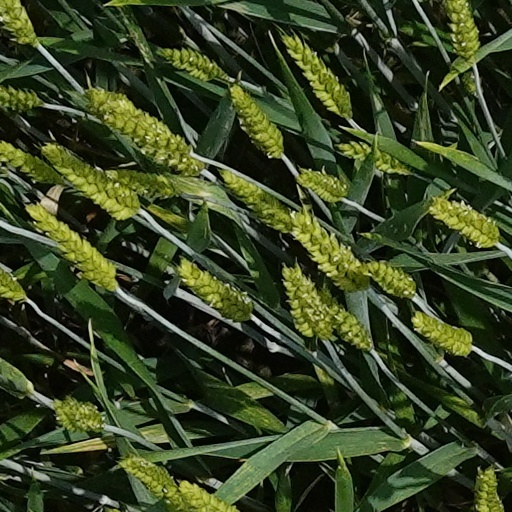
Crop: wheat